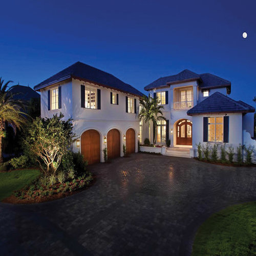
example of an island style - story exterior home design with a hip roof